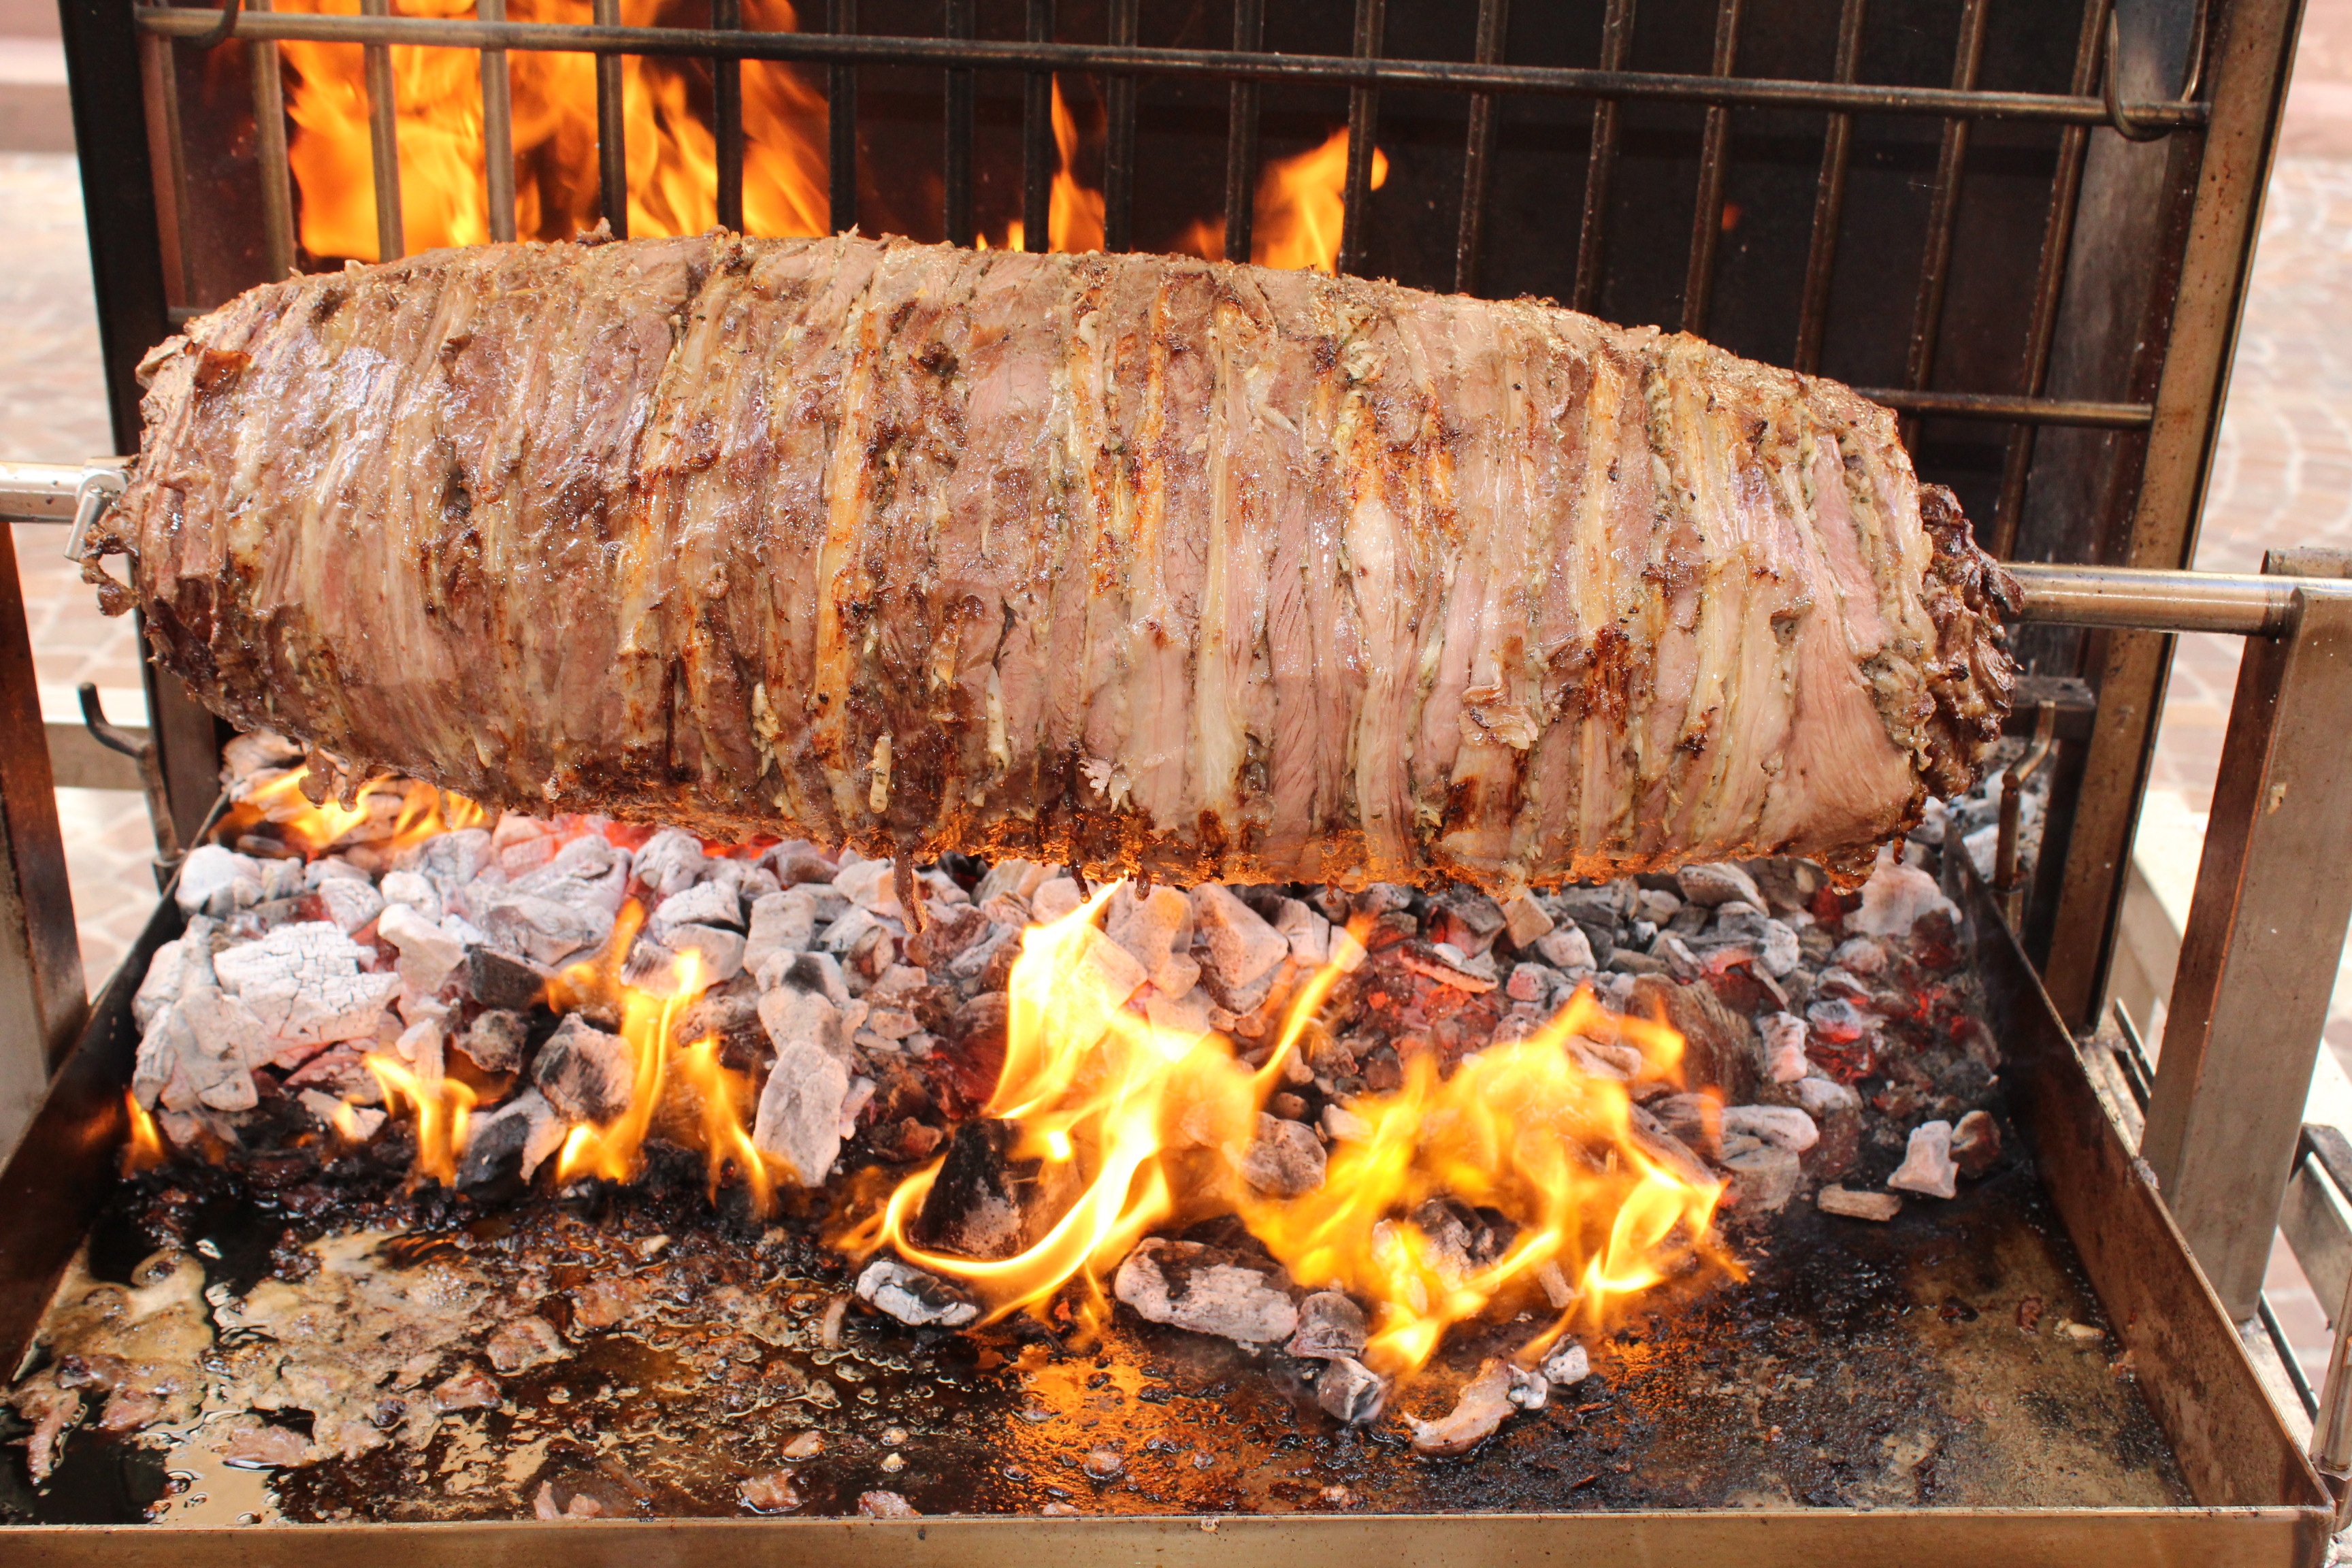
dish, food, cooking, fire, eat, meat, barbecue, cuisine, grill, lamb, charcoal, nutrition, turkey, roasting, frisch, spit, feasting, grilling, barbecue grill, pig roast, outdoor grill, animal source foods, churrasco food, cag kebab